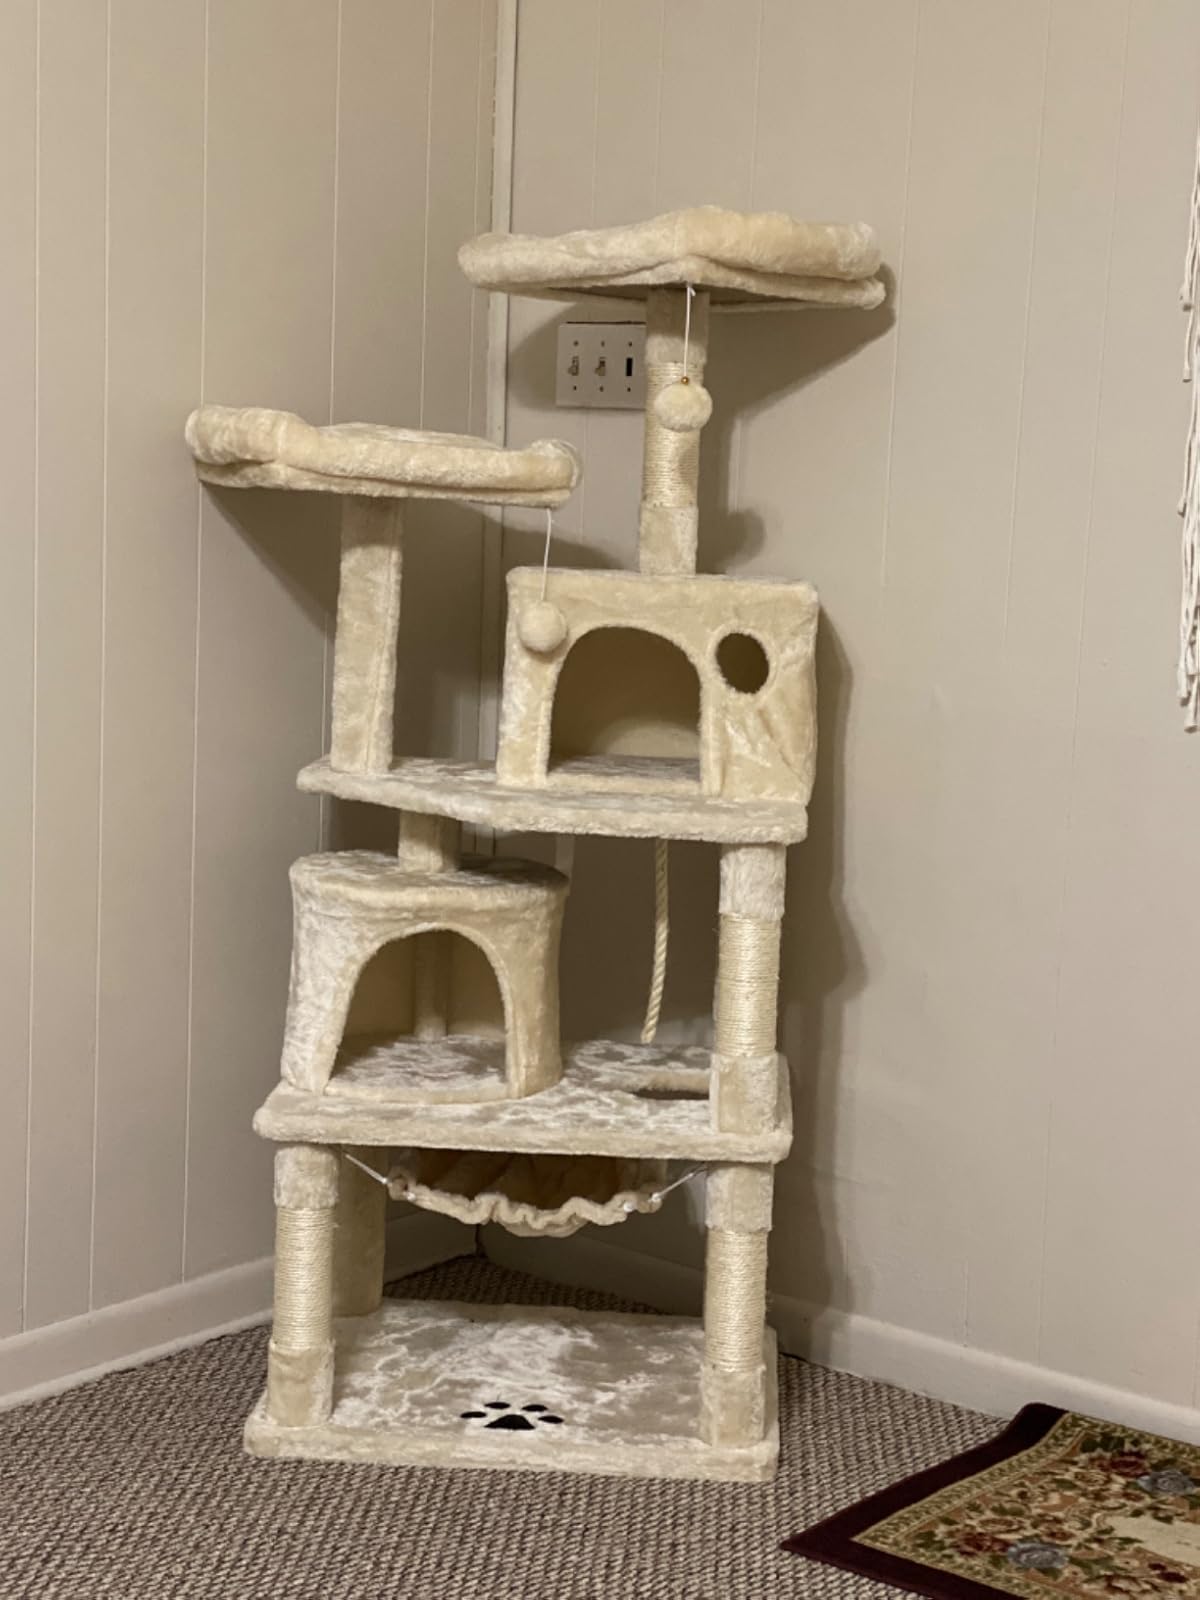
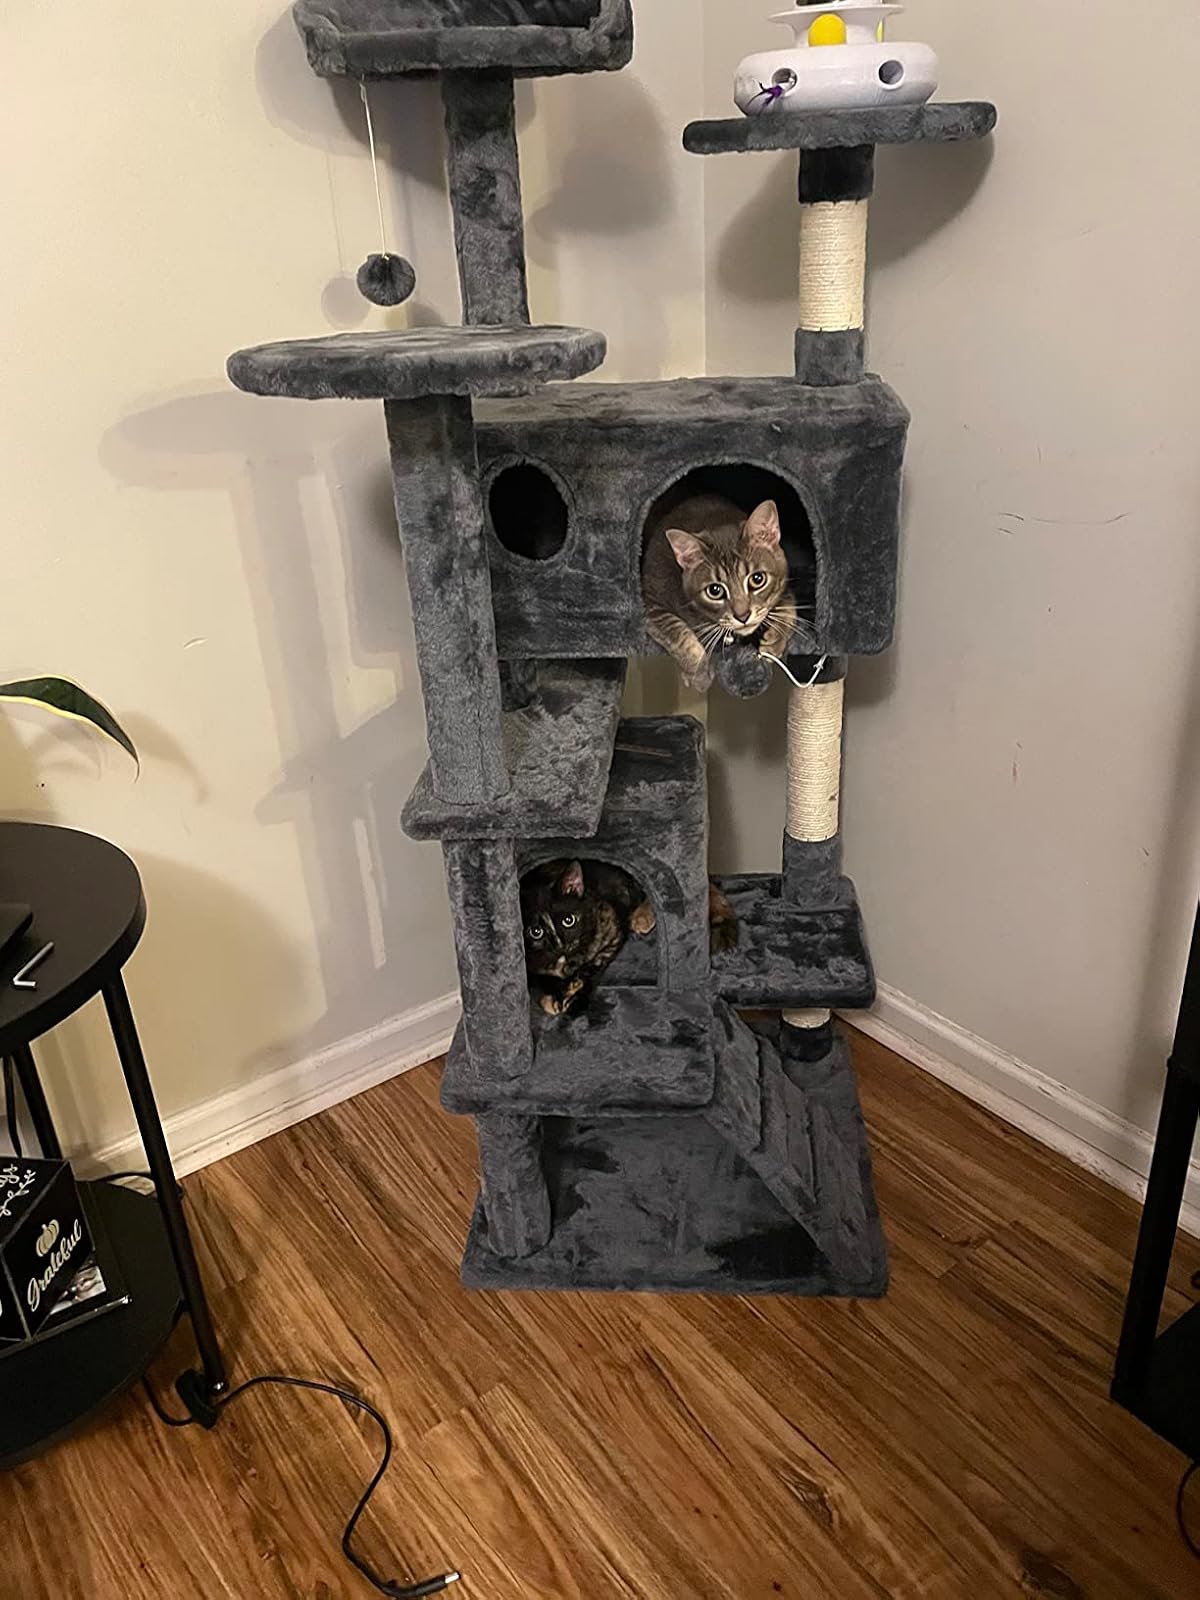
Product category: items_cat tree
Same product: no